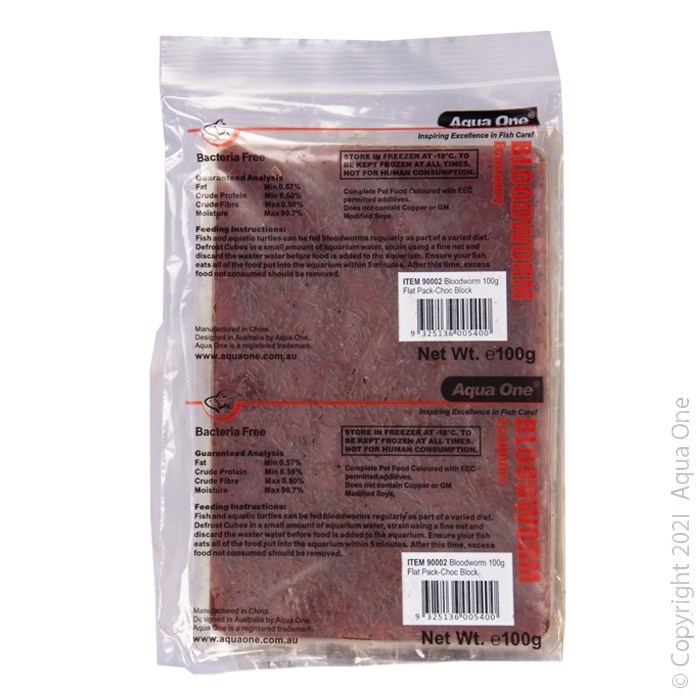
Frozen Food Aqua One Bloodworm 100g Choc Block
Brand: Aqua One
PETQuarters
Category: Animals & Pet Supplies > Pet Supplies > Fish & Aquatic Supplies > Fish Food > Frozen Food